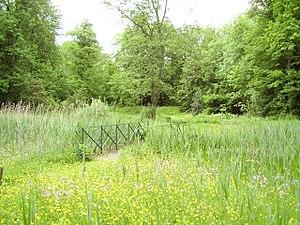
Le Jardin botanique expérimental Jean Massart est situé à Bruxelles, commune d’Auderghem, à proximité de l’abbaye du Rouge-Cloître dont il occupe cinq hectares des anciennes terres agricoles. Il est rattaché à la faculté des sciences de l'université libre de Bruxelles. Ses collections exposent près de 2000 espèces.